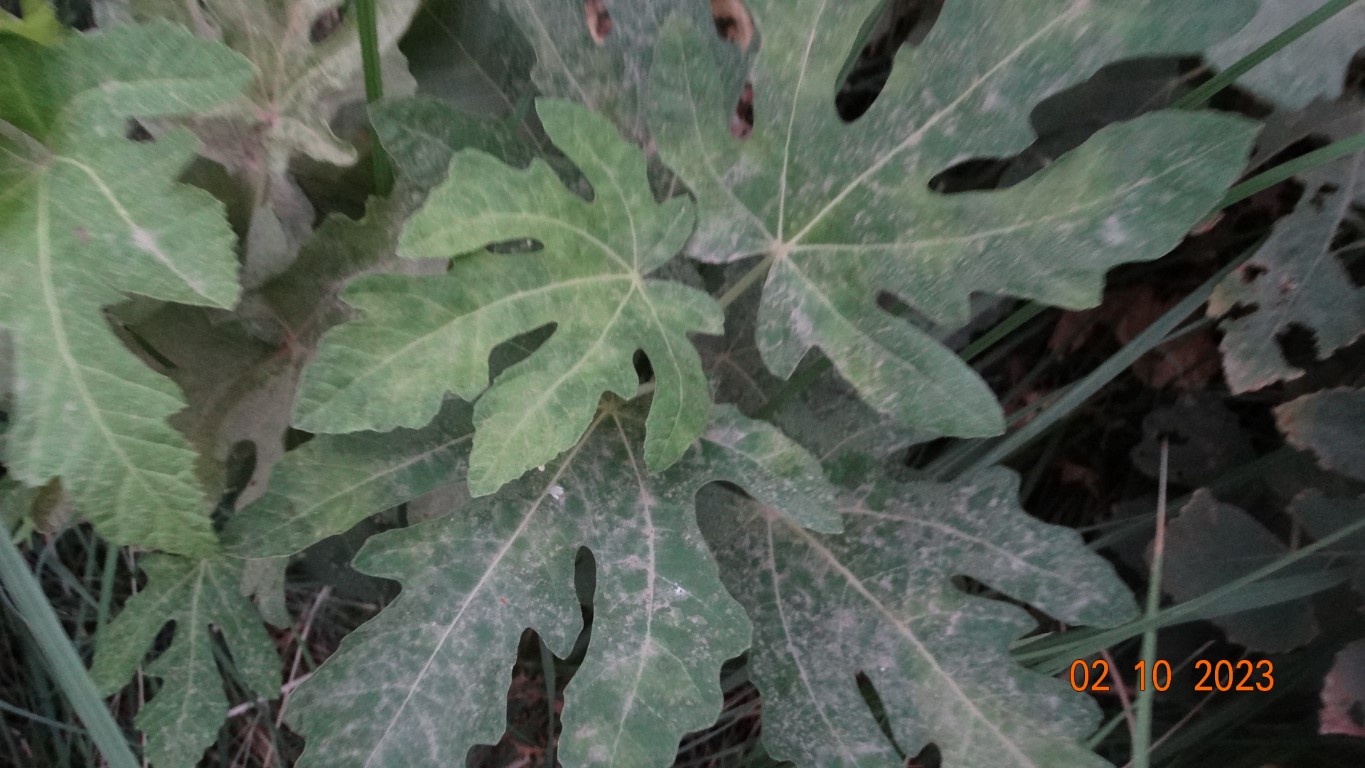
Label: healthy